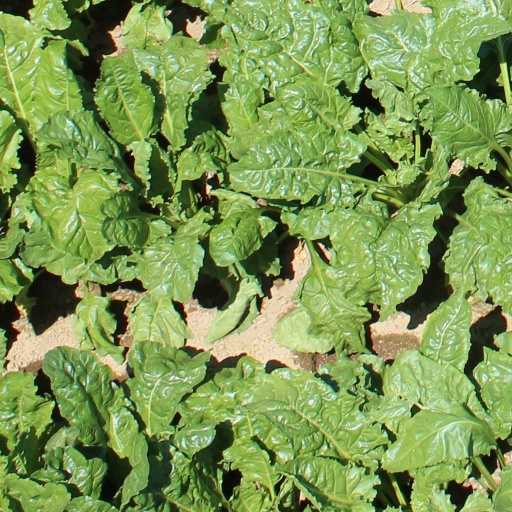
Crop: sugar beet